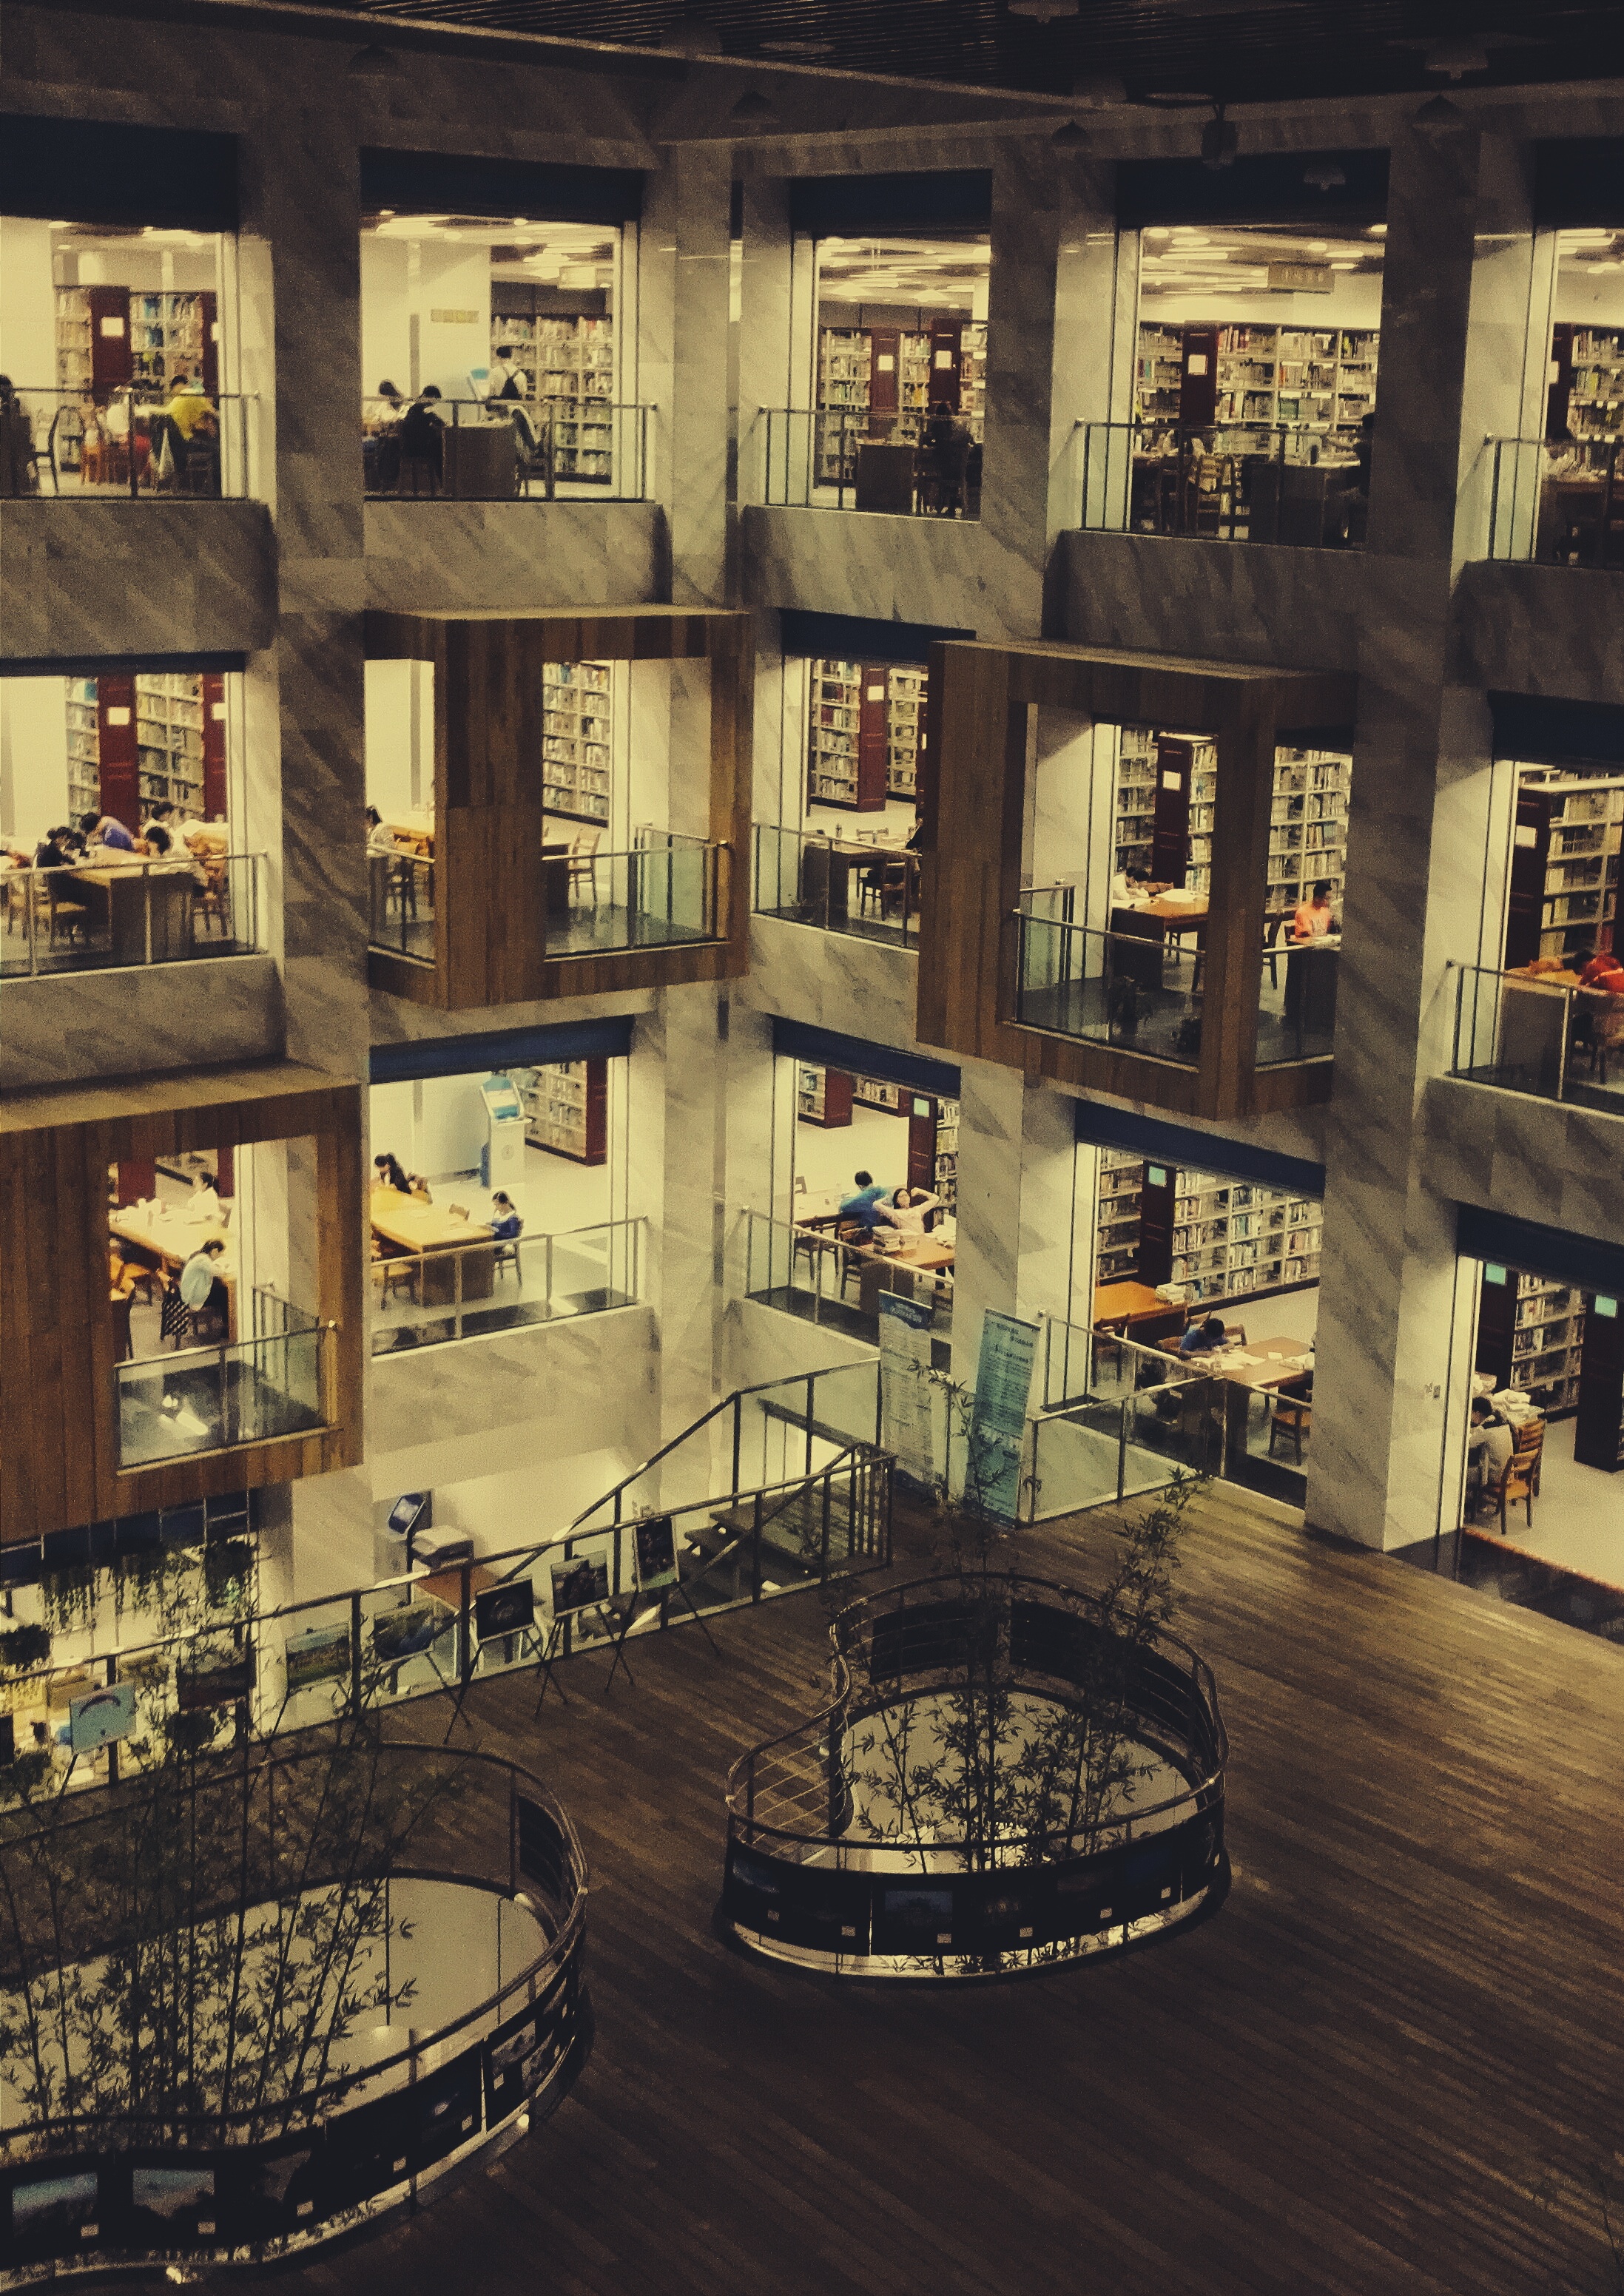
wood, museum, interior design, art, design, tourist attraction, shape, urban area, ancient history